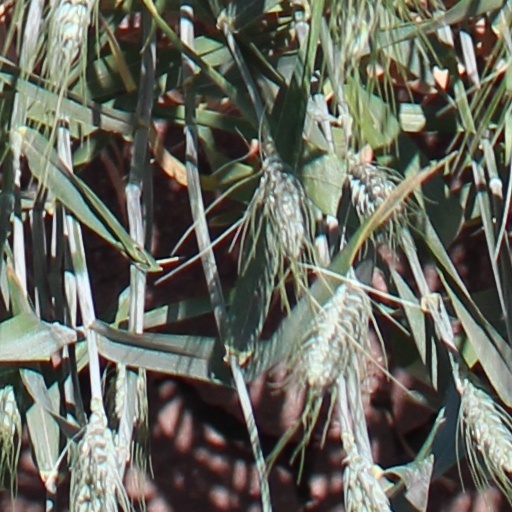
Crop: wheat